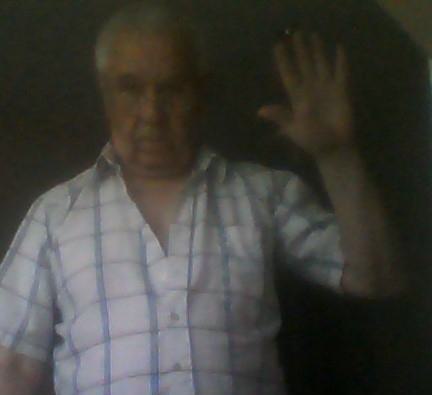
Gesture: palm